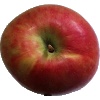
Label: Apple Crimson Snow 1